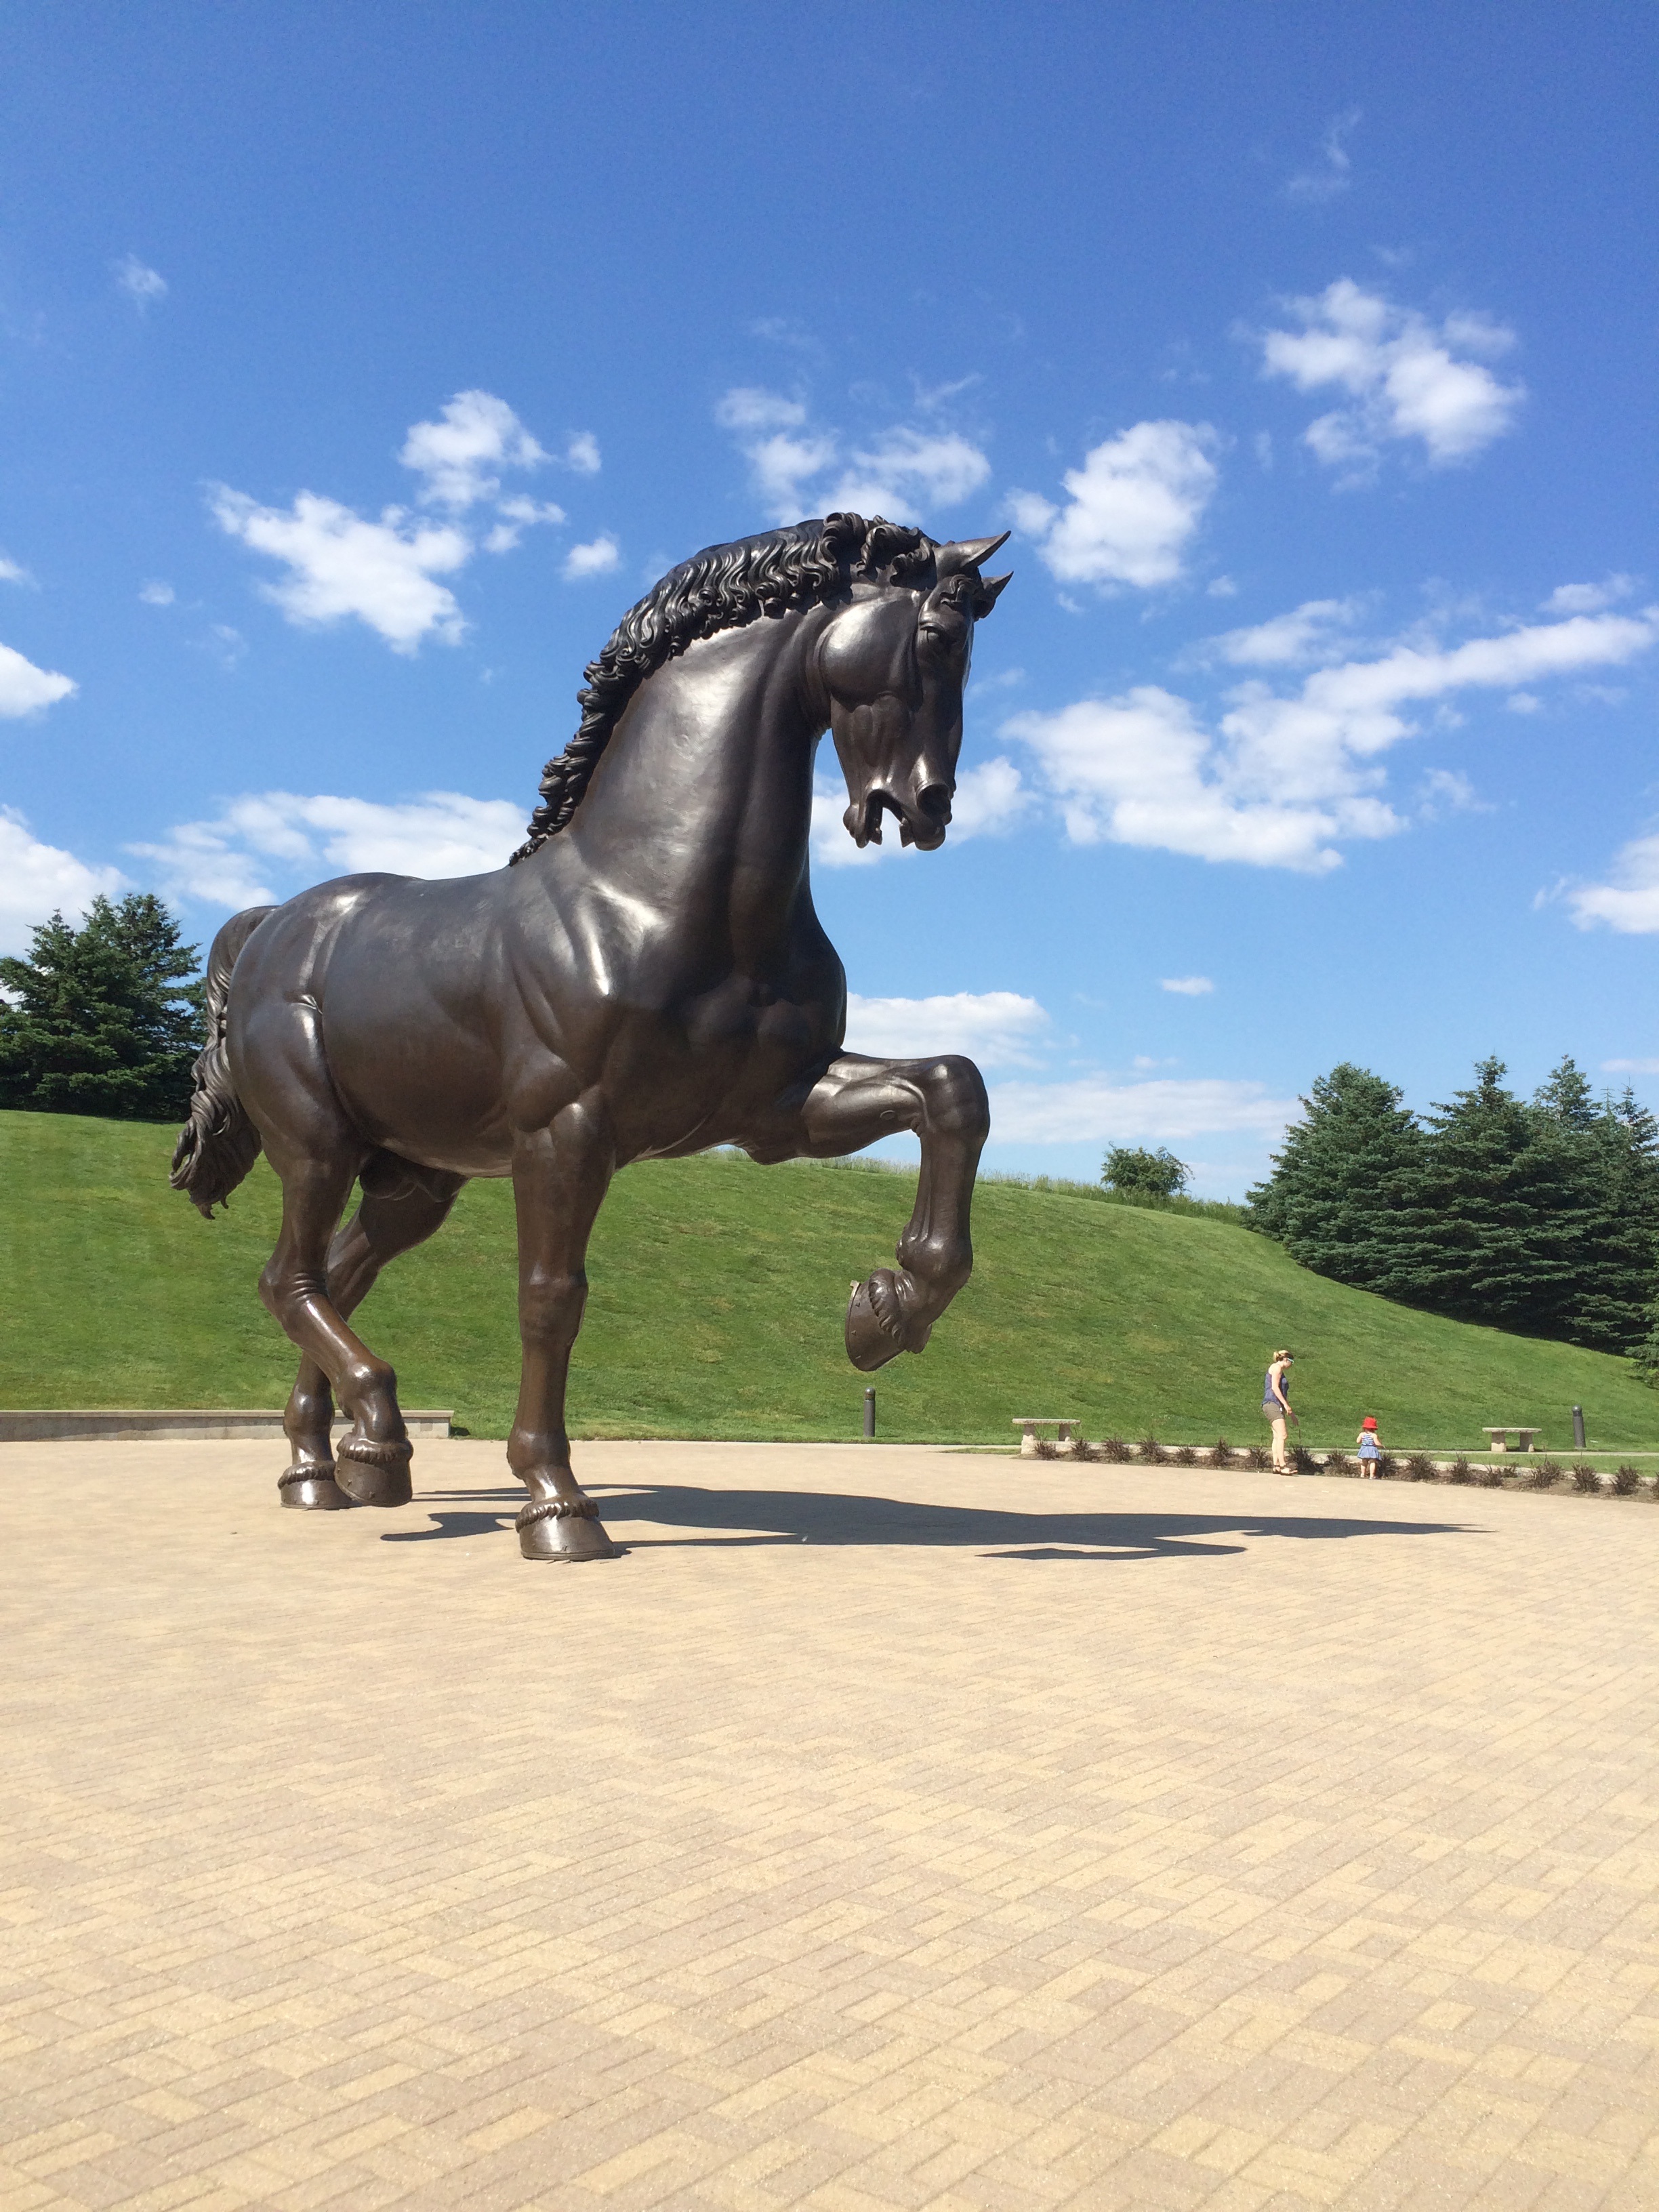
monument, jumping, statue, horse, mammal, stallion, mane, sculpture, mare, equestrianism, eventing, trojan horse, horse like mammal, mustang horse, english riding